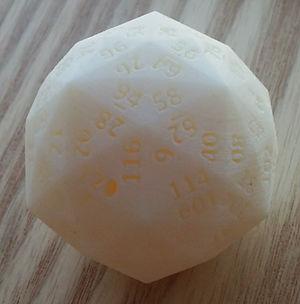
Un dé est un objet, généralement de petite taille et de forme cubique, qui permet de tirer aléatoirement un nombre ou un symbole parmi plusieurs possibilités.